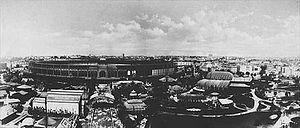
Cet article traite des différentes Expositions internationales et nationales qui se sont tenues à Paris, et qui ont en partie façonné la capitale française que l'on connaît aujourd'hui.